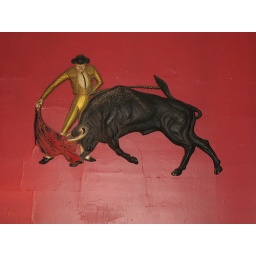
nice on the red wall. yes, leah, I was taking pictures in your house while we waited for you.